Henry Cowell

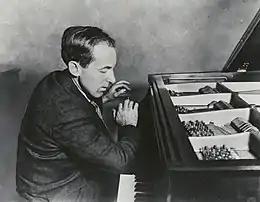
Cowell playing the piano, demonstrating his "forearm" technique by slamming down with his right arm on the middle register,

In a letter addressed to his friend on January 10, 1924, Cowell wrote, "I kicked up quite a stir in London and Berlin, and had some very good, and some very bad notices from both places." A new method advanced by Cowell during this period, in pieces such as "Aeolian Harp" (1923) and "Fairy Answer" (1929), was what he dubbed "string piano" — rather than using the keys to play, the pianist reaches inside the instrument and plucks, sweeps, and otherwise manipulates the strings directly. Cowell's endeavors with string piano techniques were the primary inspiration for John Cage's development of the prepared piano. In early chamber music pieces, such as "Quartet Romantic" (1915–17) and "Quartet Euphometric" (1916–19 ), Cowell pioneered a compositional approach he called "rhythm-harmony": "Both quartets are polyphonic, and each melodic strand has its own rhythm," he explained. "Even the canon in the first movement of the "Romantic" has different note-lengths for each voice."